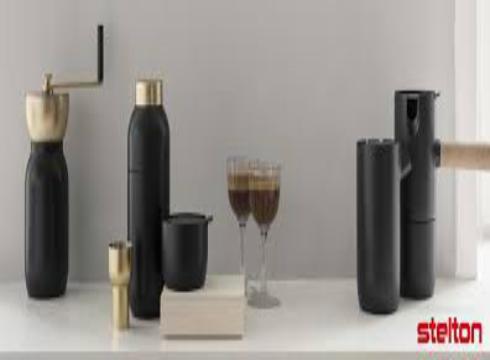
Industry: Necessities